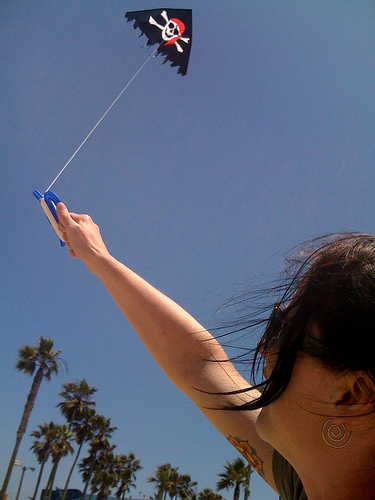
question: 凧を揚げている人の人数はいくつですか？
answer: 1人

question: 右手に持っている、糸を巻きつけてある物の色は何色ですか？
answer: 青色

question: 空中に揚がっている凧の数はいくつですか？
answer: 1つ

question: 空中に揚がっている凧の模様以外の色は何色ですか？
answer: 黒色

question: 空中に揚がっている凧の模様に使われている黒以外の色は何色と何色ですか？
answer: 白と赤

question: 凧を揚げている人の髪の毛の色はどんな色ですか？
answer: 黒色

question: 空中に揚がっている凧の形はどんな形ですか？
answer: 三角形

question: 凧を揚げている人の右腕に見えているタトゥーの数はいくつですか？
answer: 1個